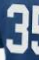
Number: 3